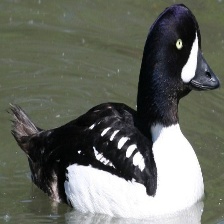
Species: BARROWS GOLDENEYE
Scientific name: BUCEPHALA ISLANDICA
ImageNet parent category: drake